AC Monza

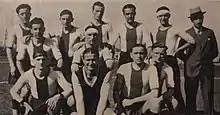
Starting from the 1933–34 season, Monza wore red-and-white kits.

Monza Foot-Ball Club was founded on 1 September 1912 in the Cappello Vecchio , following the merger of the Monza-based clubs Pro Italia and Pro Monza. The new club established their first headquarters in the Roma coffeehouse located on the similarly named town square in Monza; the team initially wore a blue and white kit. Monza's first recorded game was against a team from Milan, while their first win came on 20 September 1912 when they beat 2–1 in Triante. The club won their first trophy, the Coppa Colli, in early 1913 after beating 3–2 in the final.